Man in the Saddle

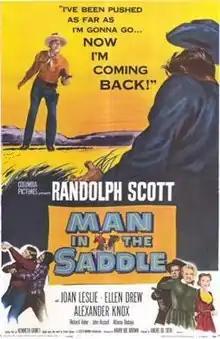
Theatrical release poster

Man in the Saddle is a 1951 American Western film directed by Andre de Toth starring Randolph Scott. The screenplay is based on the 1938 novel of the same name by Ernest Haycox.